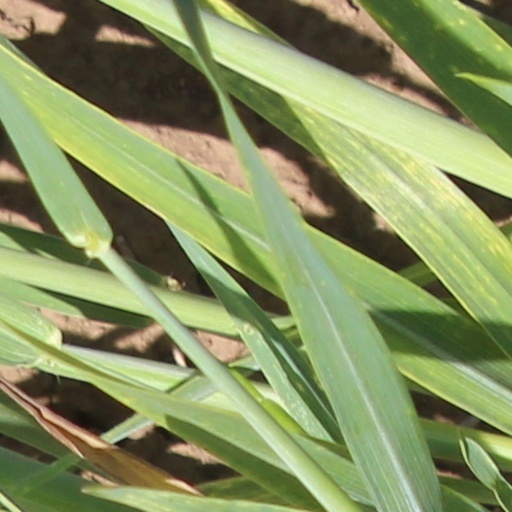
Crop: wheat